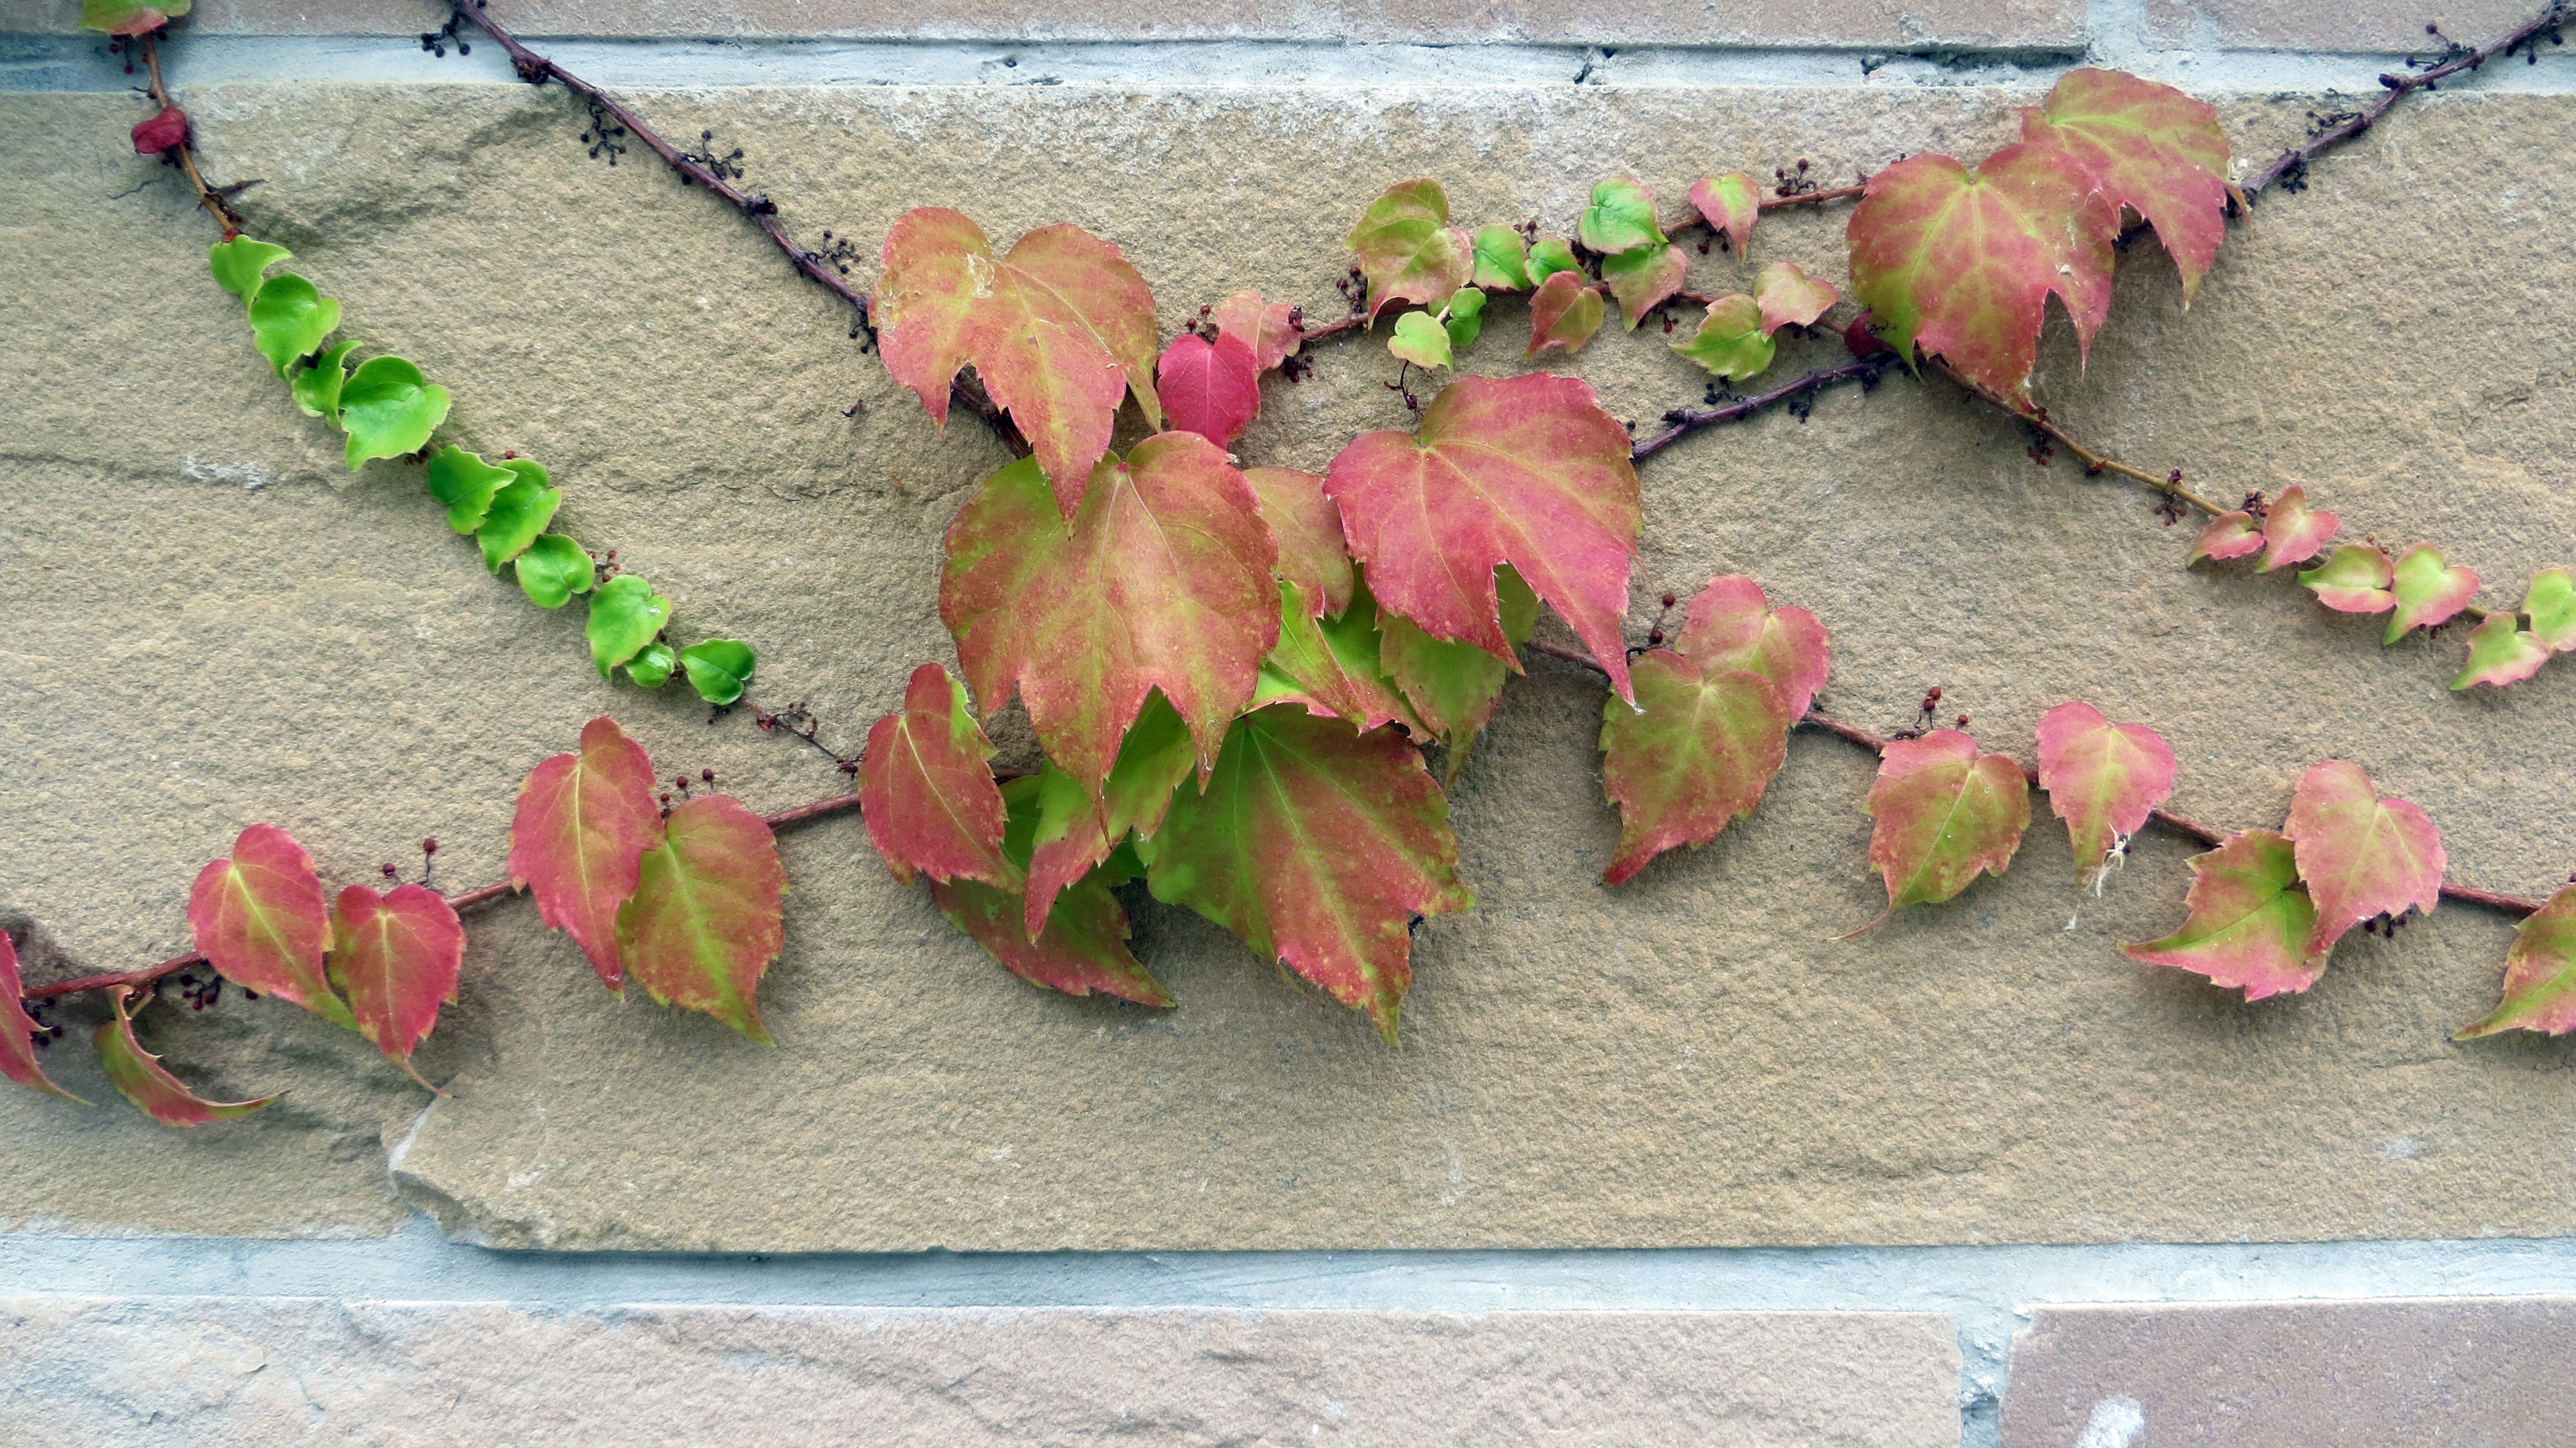
plant, leaf, flower, wall, color, ivy, grow, autumn, climber, flora, season, entwine